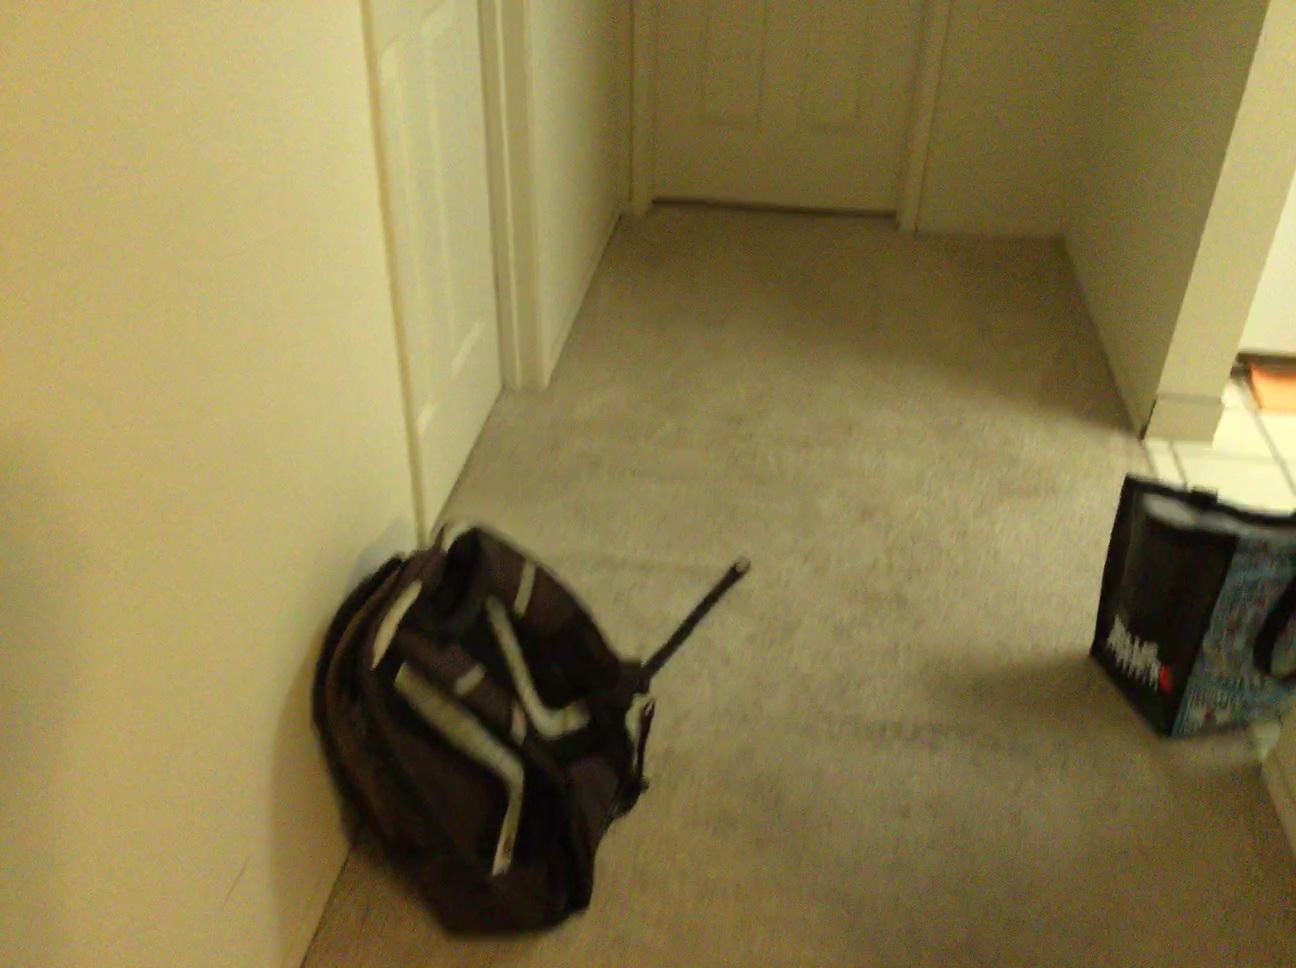
Question: In the image, there is the refrigerator. Pinpoint several points within the vacant space situated in front of the refrigerator from the object's perspective. Your final answer should be formatted as a list of tuples, i.e. [(x1, y1), ...], where each tuple contains the x and y coordinates of a point satisfying the conditions above. The coordinates should be between 0 and 1, indicating the normalized pixel locations of the points.
Answer: [(0.914, 0.419), (0.908, 0.396), (0.873, 0.415), (0.869, 0.390), (0.845, 0.493), (0.841, 0.463), (0.837, 0.436), (0.834, 0.410), (0.831, 0.386), (0.799, 0.458), (0.797, 0.431), (0.795, 0.405), (0.793, 0.382), (0.757, 0.426), (0.756, 0.401), (0.755, 0.377), (0.719, 0.373)]